Jean-Luc Picard

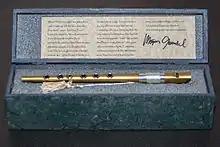
Morgan Gendel's replica of the Ressikan flute used by Picard in "", for which Gendel wrote the story and co-wrote the teleplay

Roddenberry originally did not want to cast Stewart as Picard, he had envisioned an actor who was "masculine, virile, and had a lot of hair". Roddenberry's first choice was Stephen Macht, and it took "weeks of discussion" with Justman, Rick Berman, and the casting director to convince him that "Stewart was the one they had been looking for to sit in the captain's chair"; Roddenberry agreed after auditioning every other candidate for the role. Other actors considered included Yaphet Kotto, Patrick Bauchau, Roy Thinnes and Mitchell Ryan. Kotto turned down the role due to concern about shifting his career to television after a prolific film career; he later called it a "wrong decision". Edward James Olmos was offered the role but was not interested.